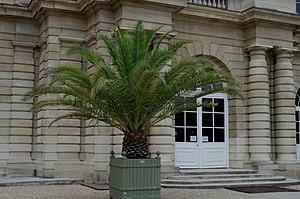
Palmier devant l'entrée du Sénat